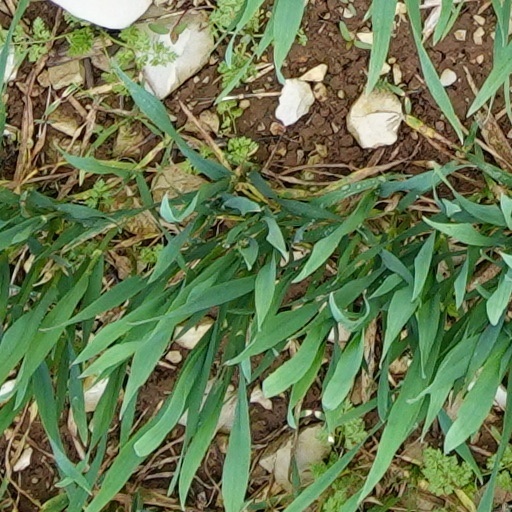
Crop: wheat